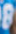
Number: 8